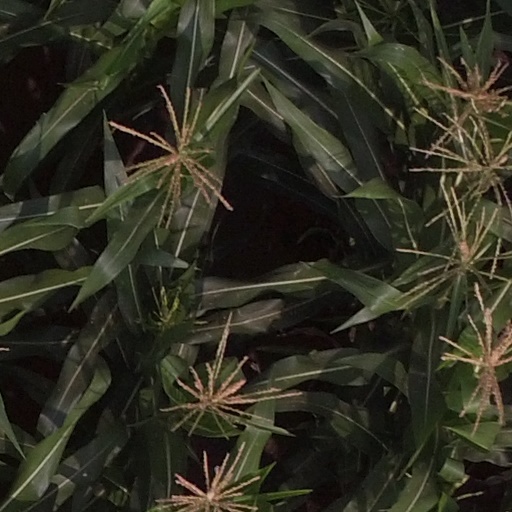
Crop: maize; corn